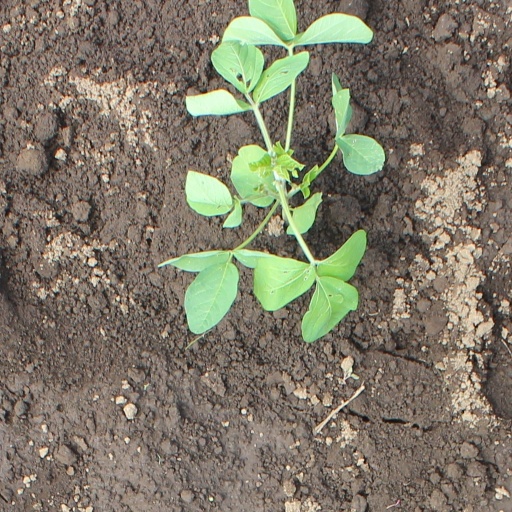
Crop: soybean